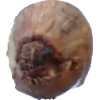
Label: onion